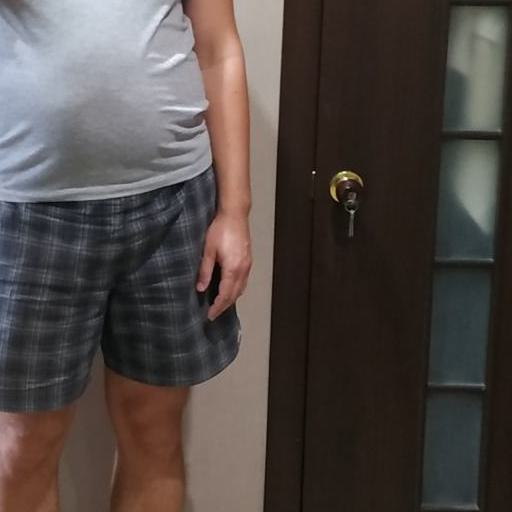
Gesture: no_gesture